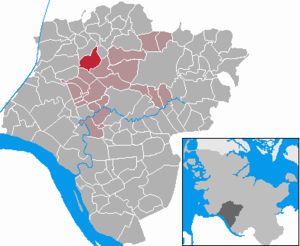
Mehlbek
Kort
Mehlbek er en by og kommune i det nordlige Tyskland, beliggende i Amt Itzehoe-Land under Kreis Steinburg. Kreis Steinburg ligger i den sydvestlige del af delstaten Slesvig-Holsten.